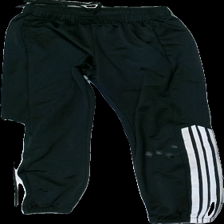
View: front
Type: Trousers
Category: Children
Brand: Not in the list
Brand text on label: Active sport
Colors: Black, White
Material: unknown
Pattern: Other
Cut: Regular
Size: 134
Season: All
Stains: Major
Holes: Major
Damage: stains
Damage location: middle right
Damage 2: hole
Damage 2 location: middle right
Damage 3: hole
Damage 3 location: middle left
Price range: <50
Recommended usage: Export
Description: black trousers with details